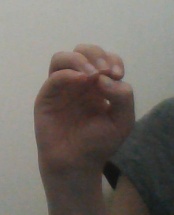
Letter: ha